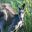
Label: kangaroo